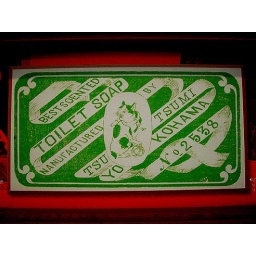
an old sign for toilet soap in yokohama japan.